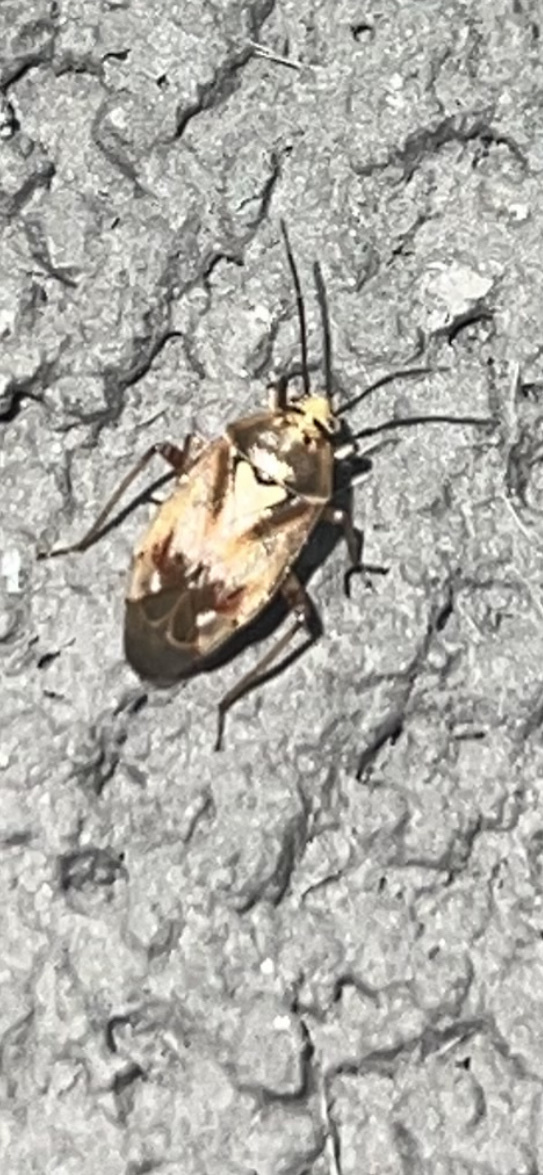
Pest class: lygus_bug